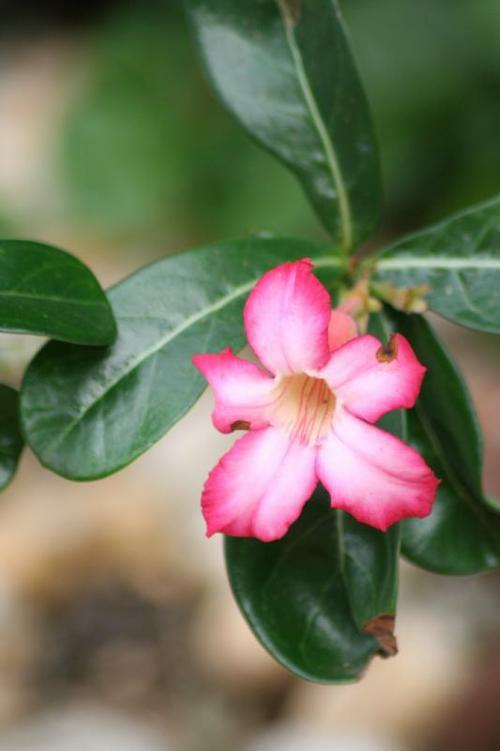
Flower: desert-rose